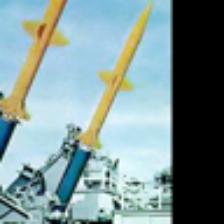
Label: NonHuman